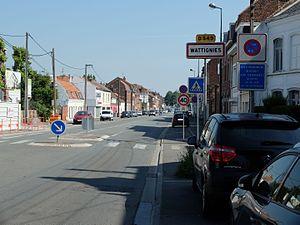
Vue d'une entrée de la commune de Wattignies.
Wattignies est une commune française située dans le département du Nord en région Hauts-de-France. Elle fait partie de la Métropole européenne de Lille.